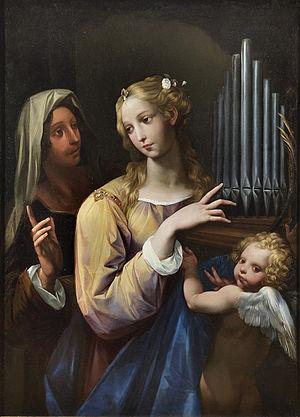
Giuseppe Cesari dit le Cavalier d'Arpin ou Il Giuseppino, en français Le Joseppin ou Chevalier Josépin, né en février 1568 à Arpino ou Rome, mort le 3 juillet 1640 à Rome, est un peintre maniériste italien, qui a été fait chevalier du Christ par le pape Clément VIII et fut soutenu par le pape Sixte V.